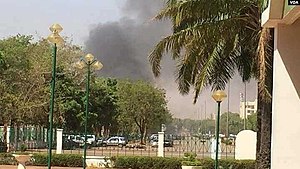
Angrebet i Ouagadougou
Angrebet i Ouagadougou var et todelt angreb, der foregik fredag 2. marts 2018 klokken 10 lokal tid, i Burkina Fasos hovedstad Ouagadougou. Angrebet, der ifølge BBC kostede mindst 16 personer livet og sårede ca. 80 personer, ramte dels den franske ambassade og dels et militært mål i byen. Det militære mål udgør Burkina Fasos hærs hovedkvarter. De to steder ligger ca. to km fra hinanden. Det er det tredje angreb i byen siden begyndelsen af 2016.